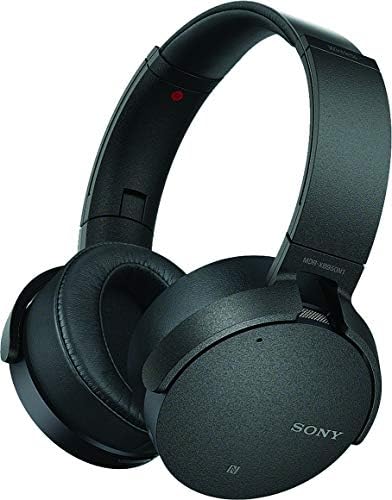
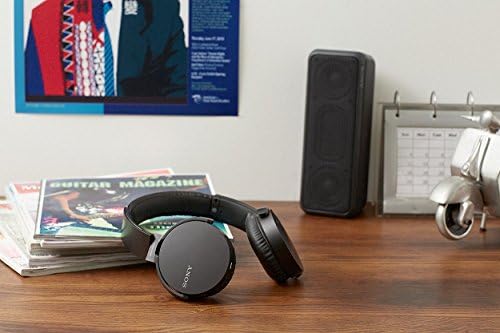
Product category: headphones
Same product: no